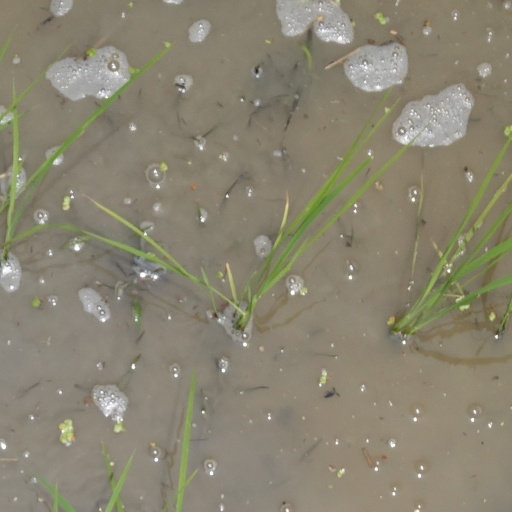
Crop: rice